Barrio Puerto

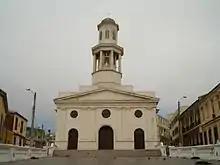
The Church of the Matrix, "La Iglesia de la Matriz", located in Barrio Puerto

Barrio Puerto (English: the port neighborhood) is the area located between the Plaza Wheelright and Plaza Sotomayor in the downtown area of Valparaíso, Chile.